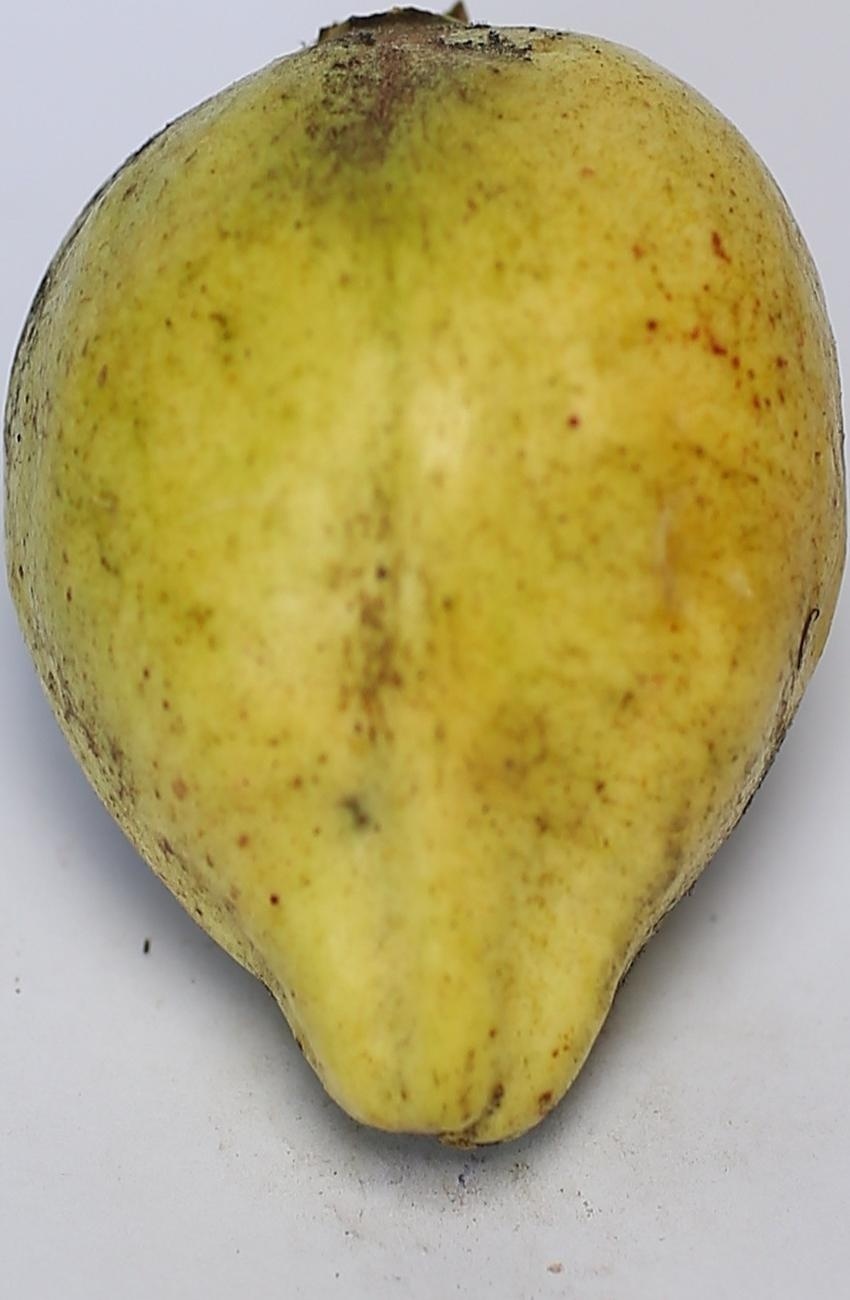
Maturity: mature-green
Variety: riyali